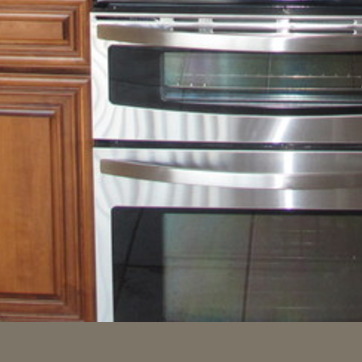
Material: metal